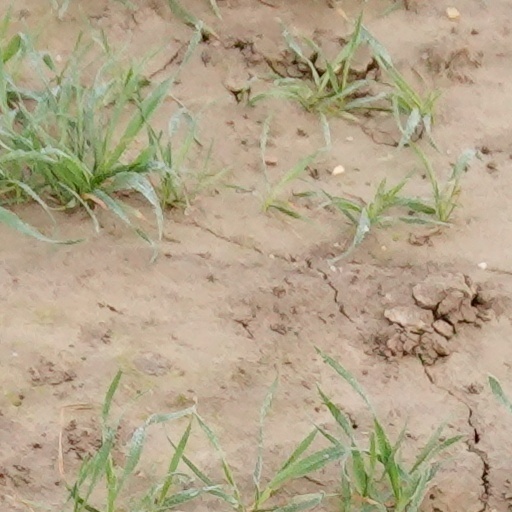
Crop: wheat